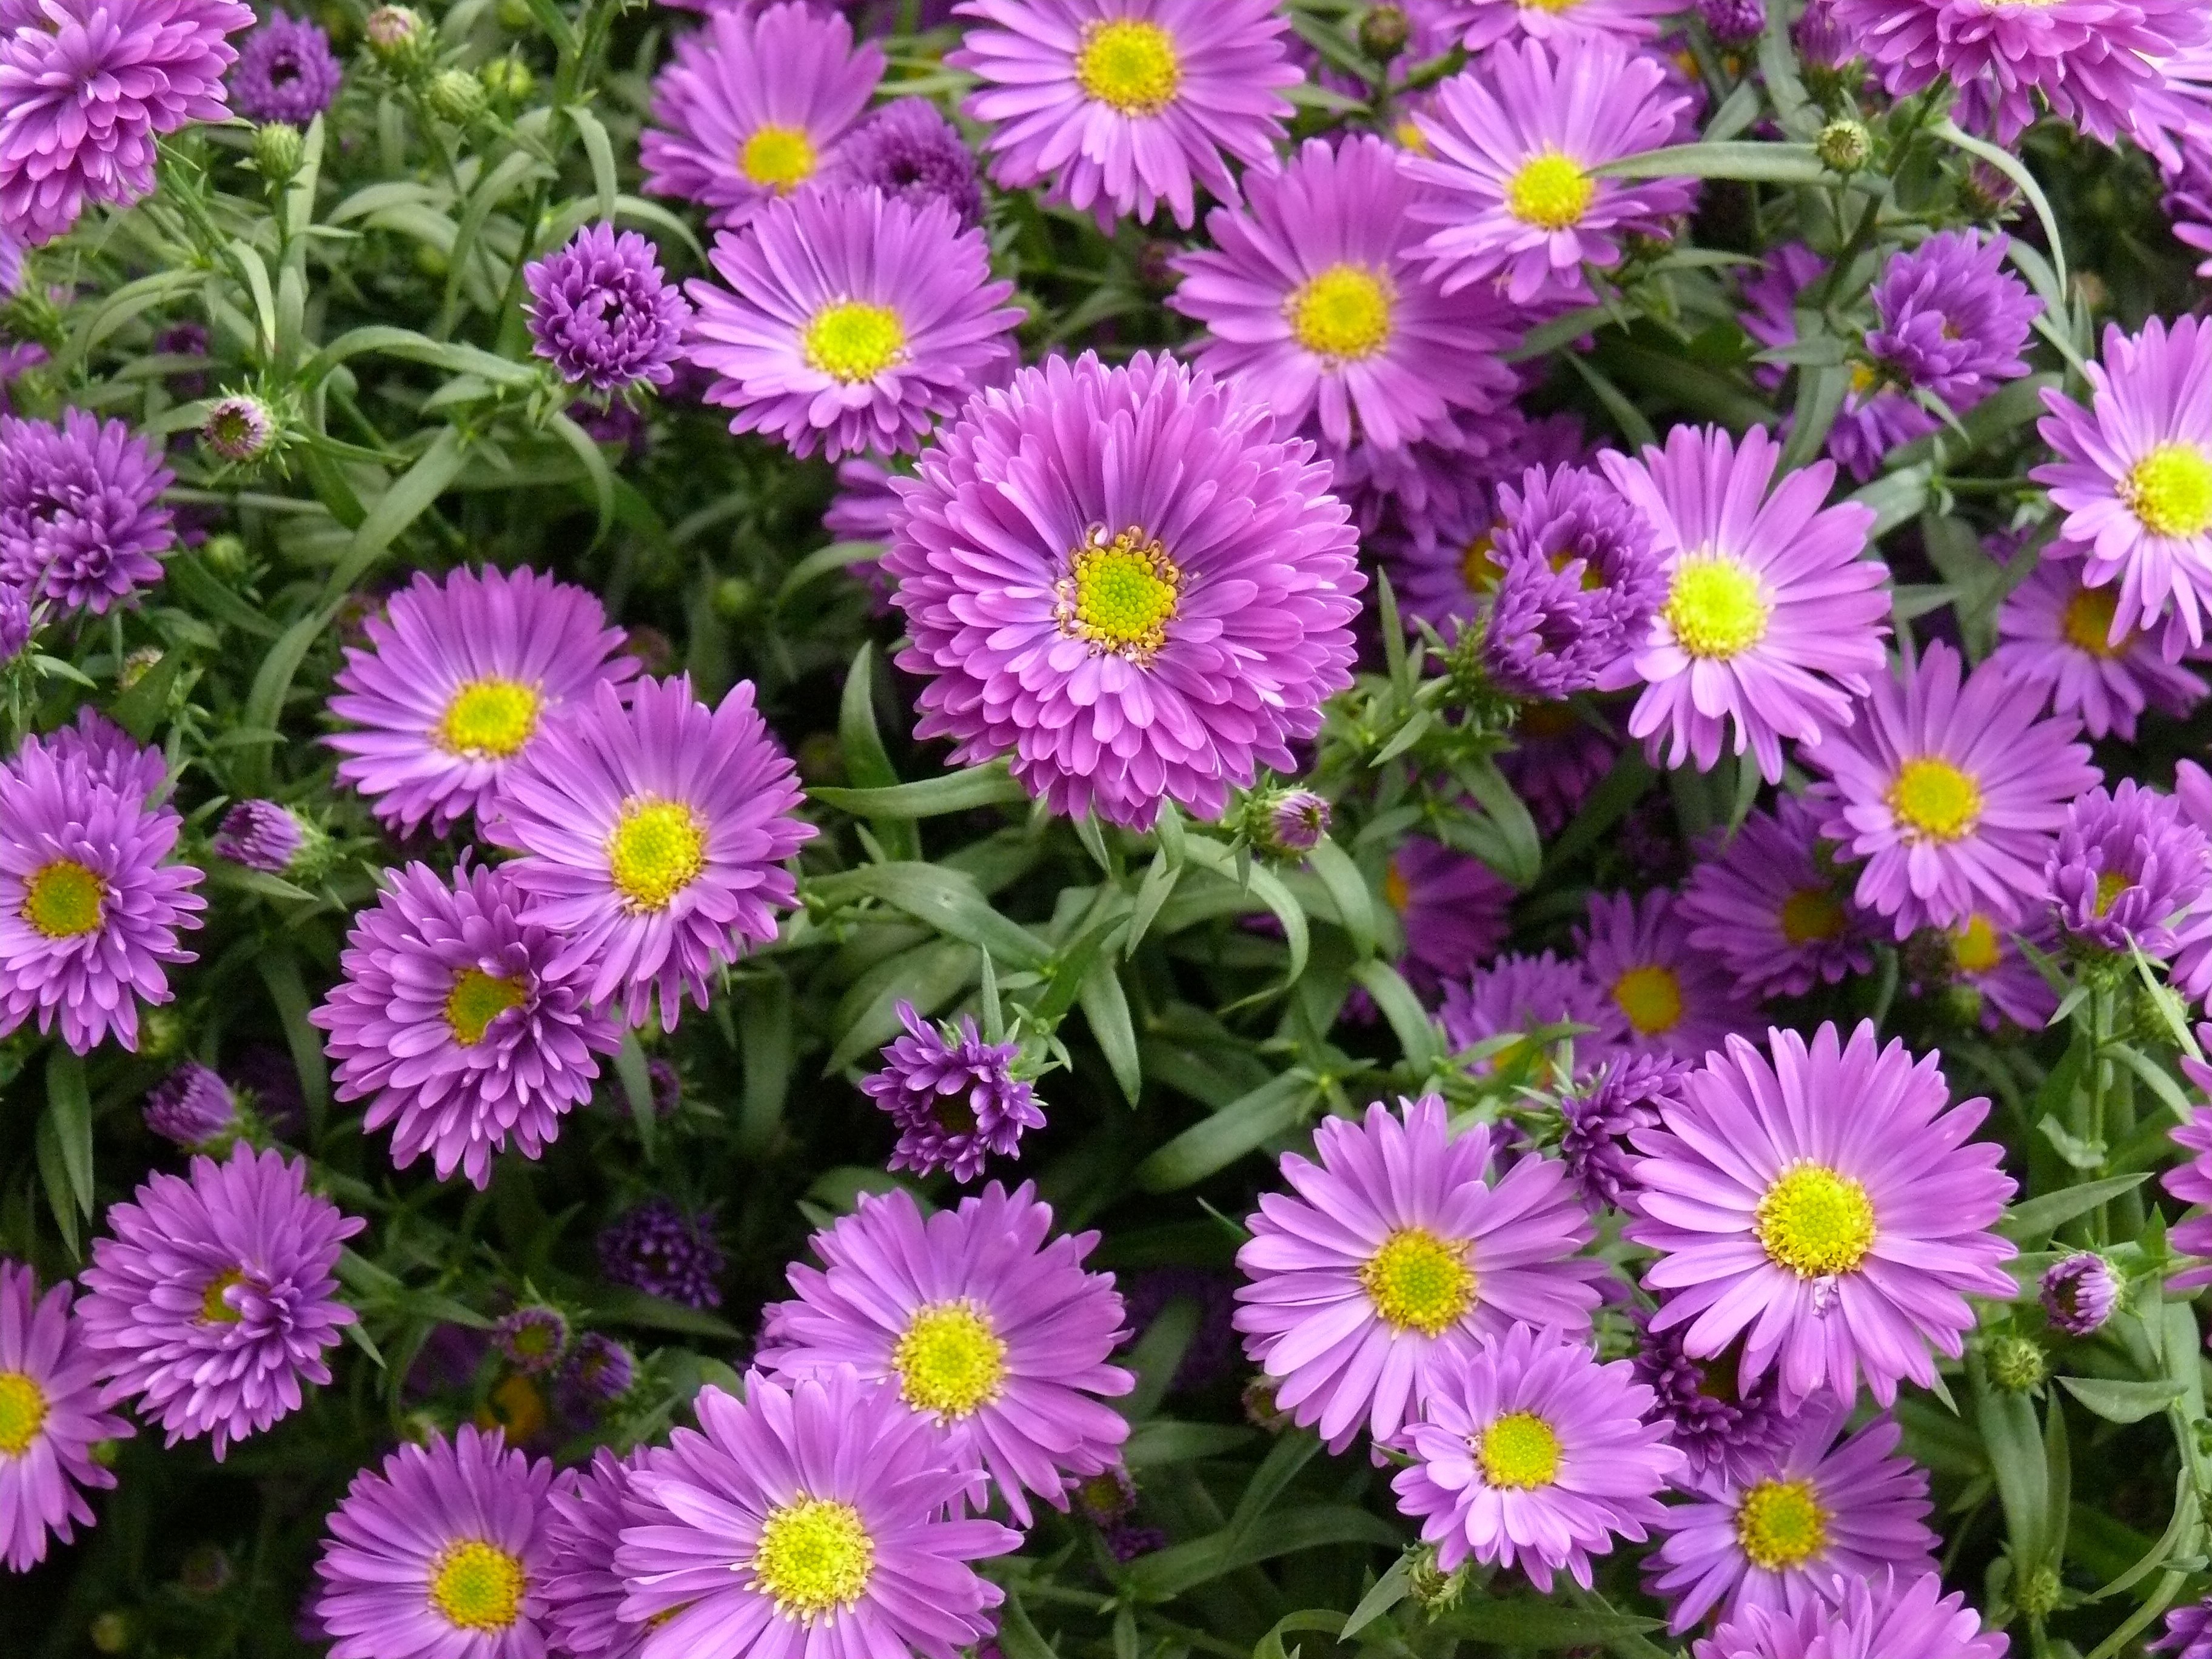
nature, plant, flower, purple, petal, pigface, aster, astra, flowering plant, daisy family, asterales, ice plant, annual plant, land plant, marguerite daisy, chrysanths, ice plant family, dorotheanthus bellidiformis